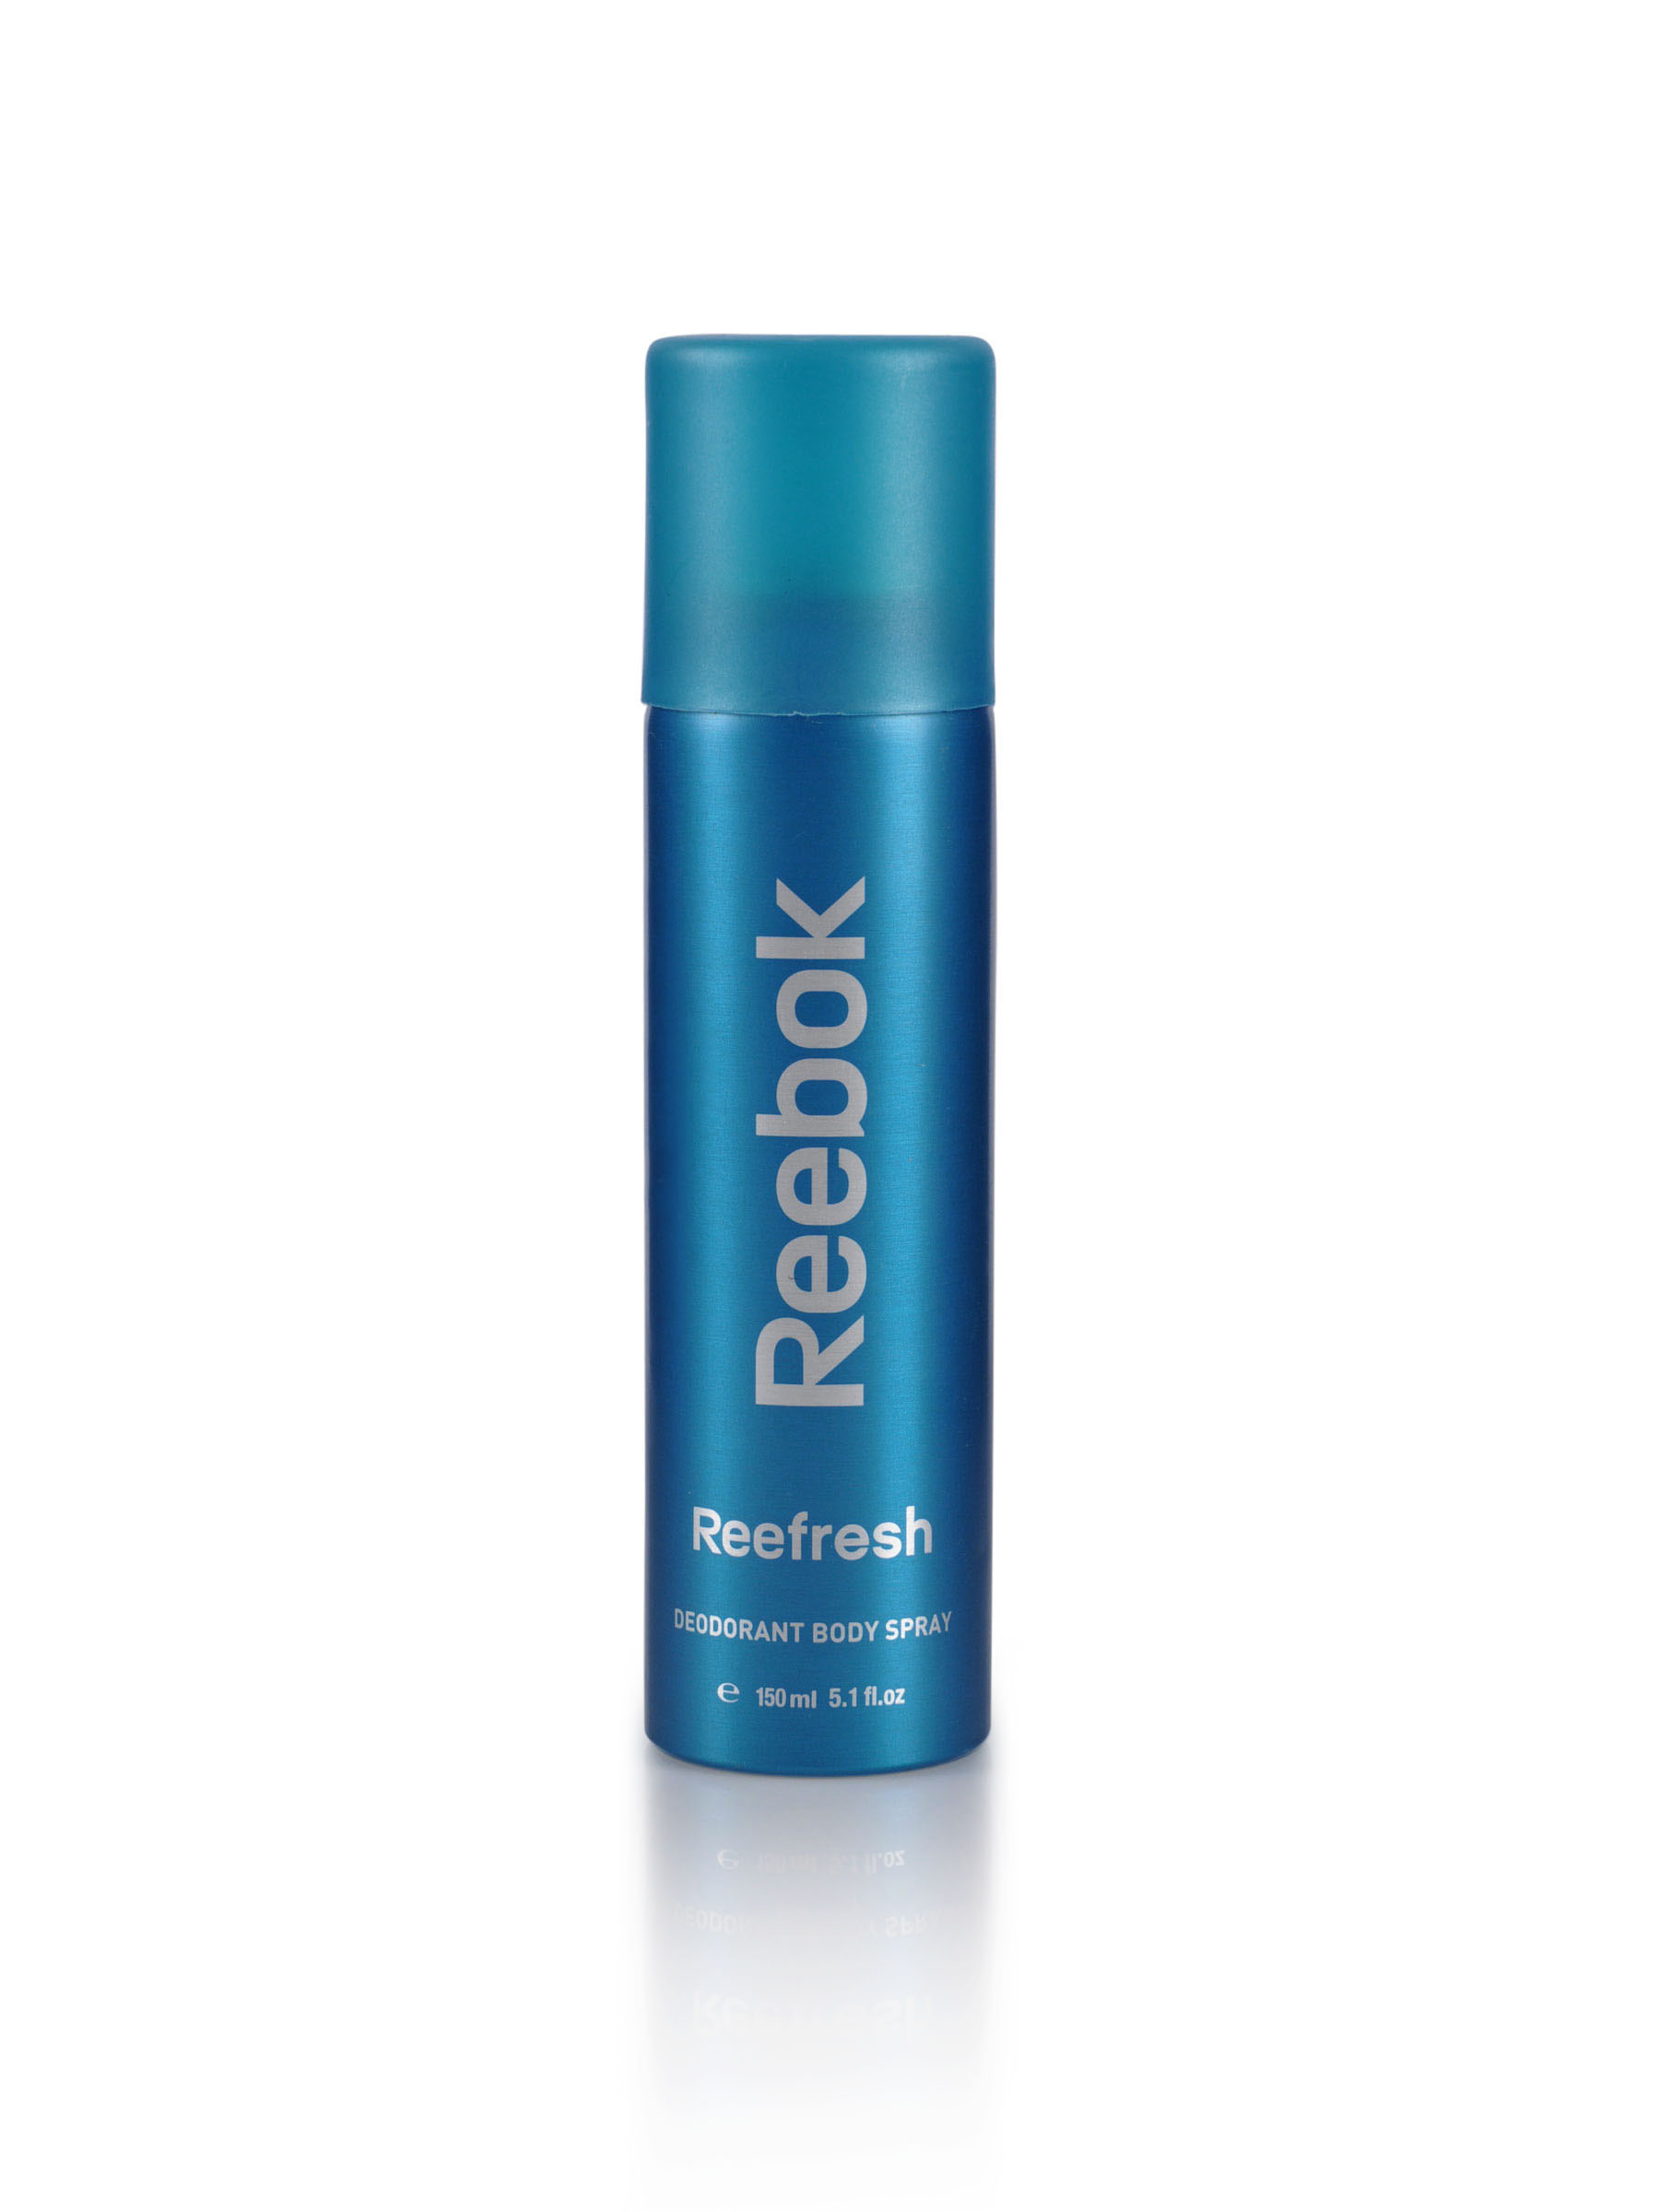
Reebok Women Reefresh Deo
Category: Personal Care / Fragrance / Deodorant
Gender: Women
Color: Blue
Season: Spring 2017
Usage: Casual